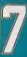
Number: 7